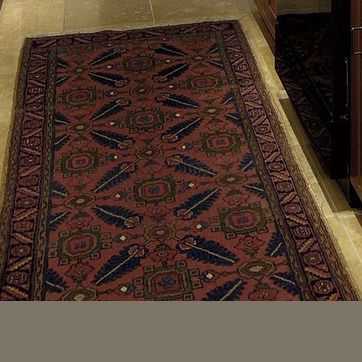
Material: carpet